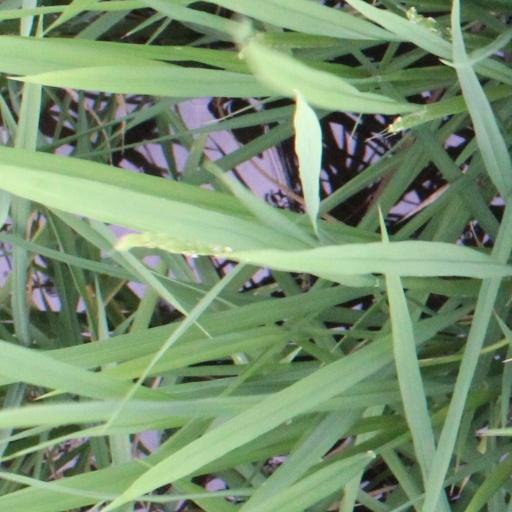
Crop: rice